Joe Biden

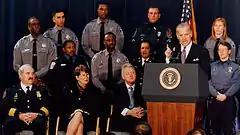
Photo of Senator Biden giving a speech, with uniformed law enforcement officers in the background

Biden became ranking minority member of the Senate Judiciary Committee in 1981. He was a Democratic floor manager for the successful passage of the Comprehensive Crime Control Act in 1984. His supporters praised him for modifying some of the law's worst provisions, and it was his most important legislative accomplishment to that time. In 1994, Biden helped pass the Violent Crime Control and Law Enforcement Act, which included a ban on assault weapons, and the Violence Against Women Act, which he has called his most significant legislation. The 1994 crime law was unpopular among progressives and criticized for resulting in mass incarceration; Biden later expressed regret for passing the bill.